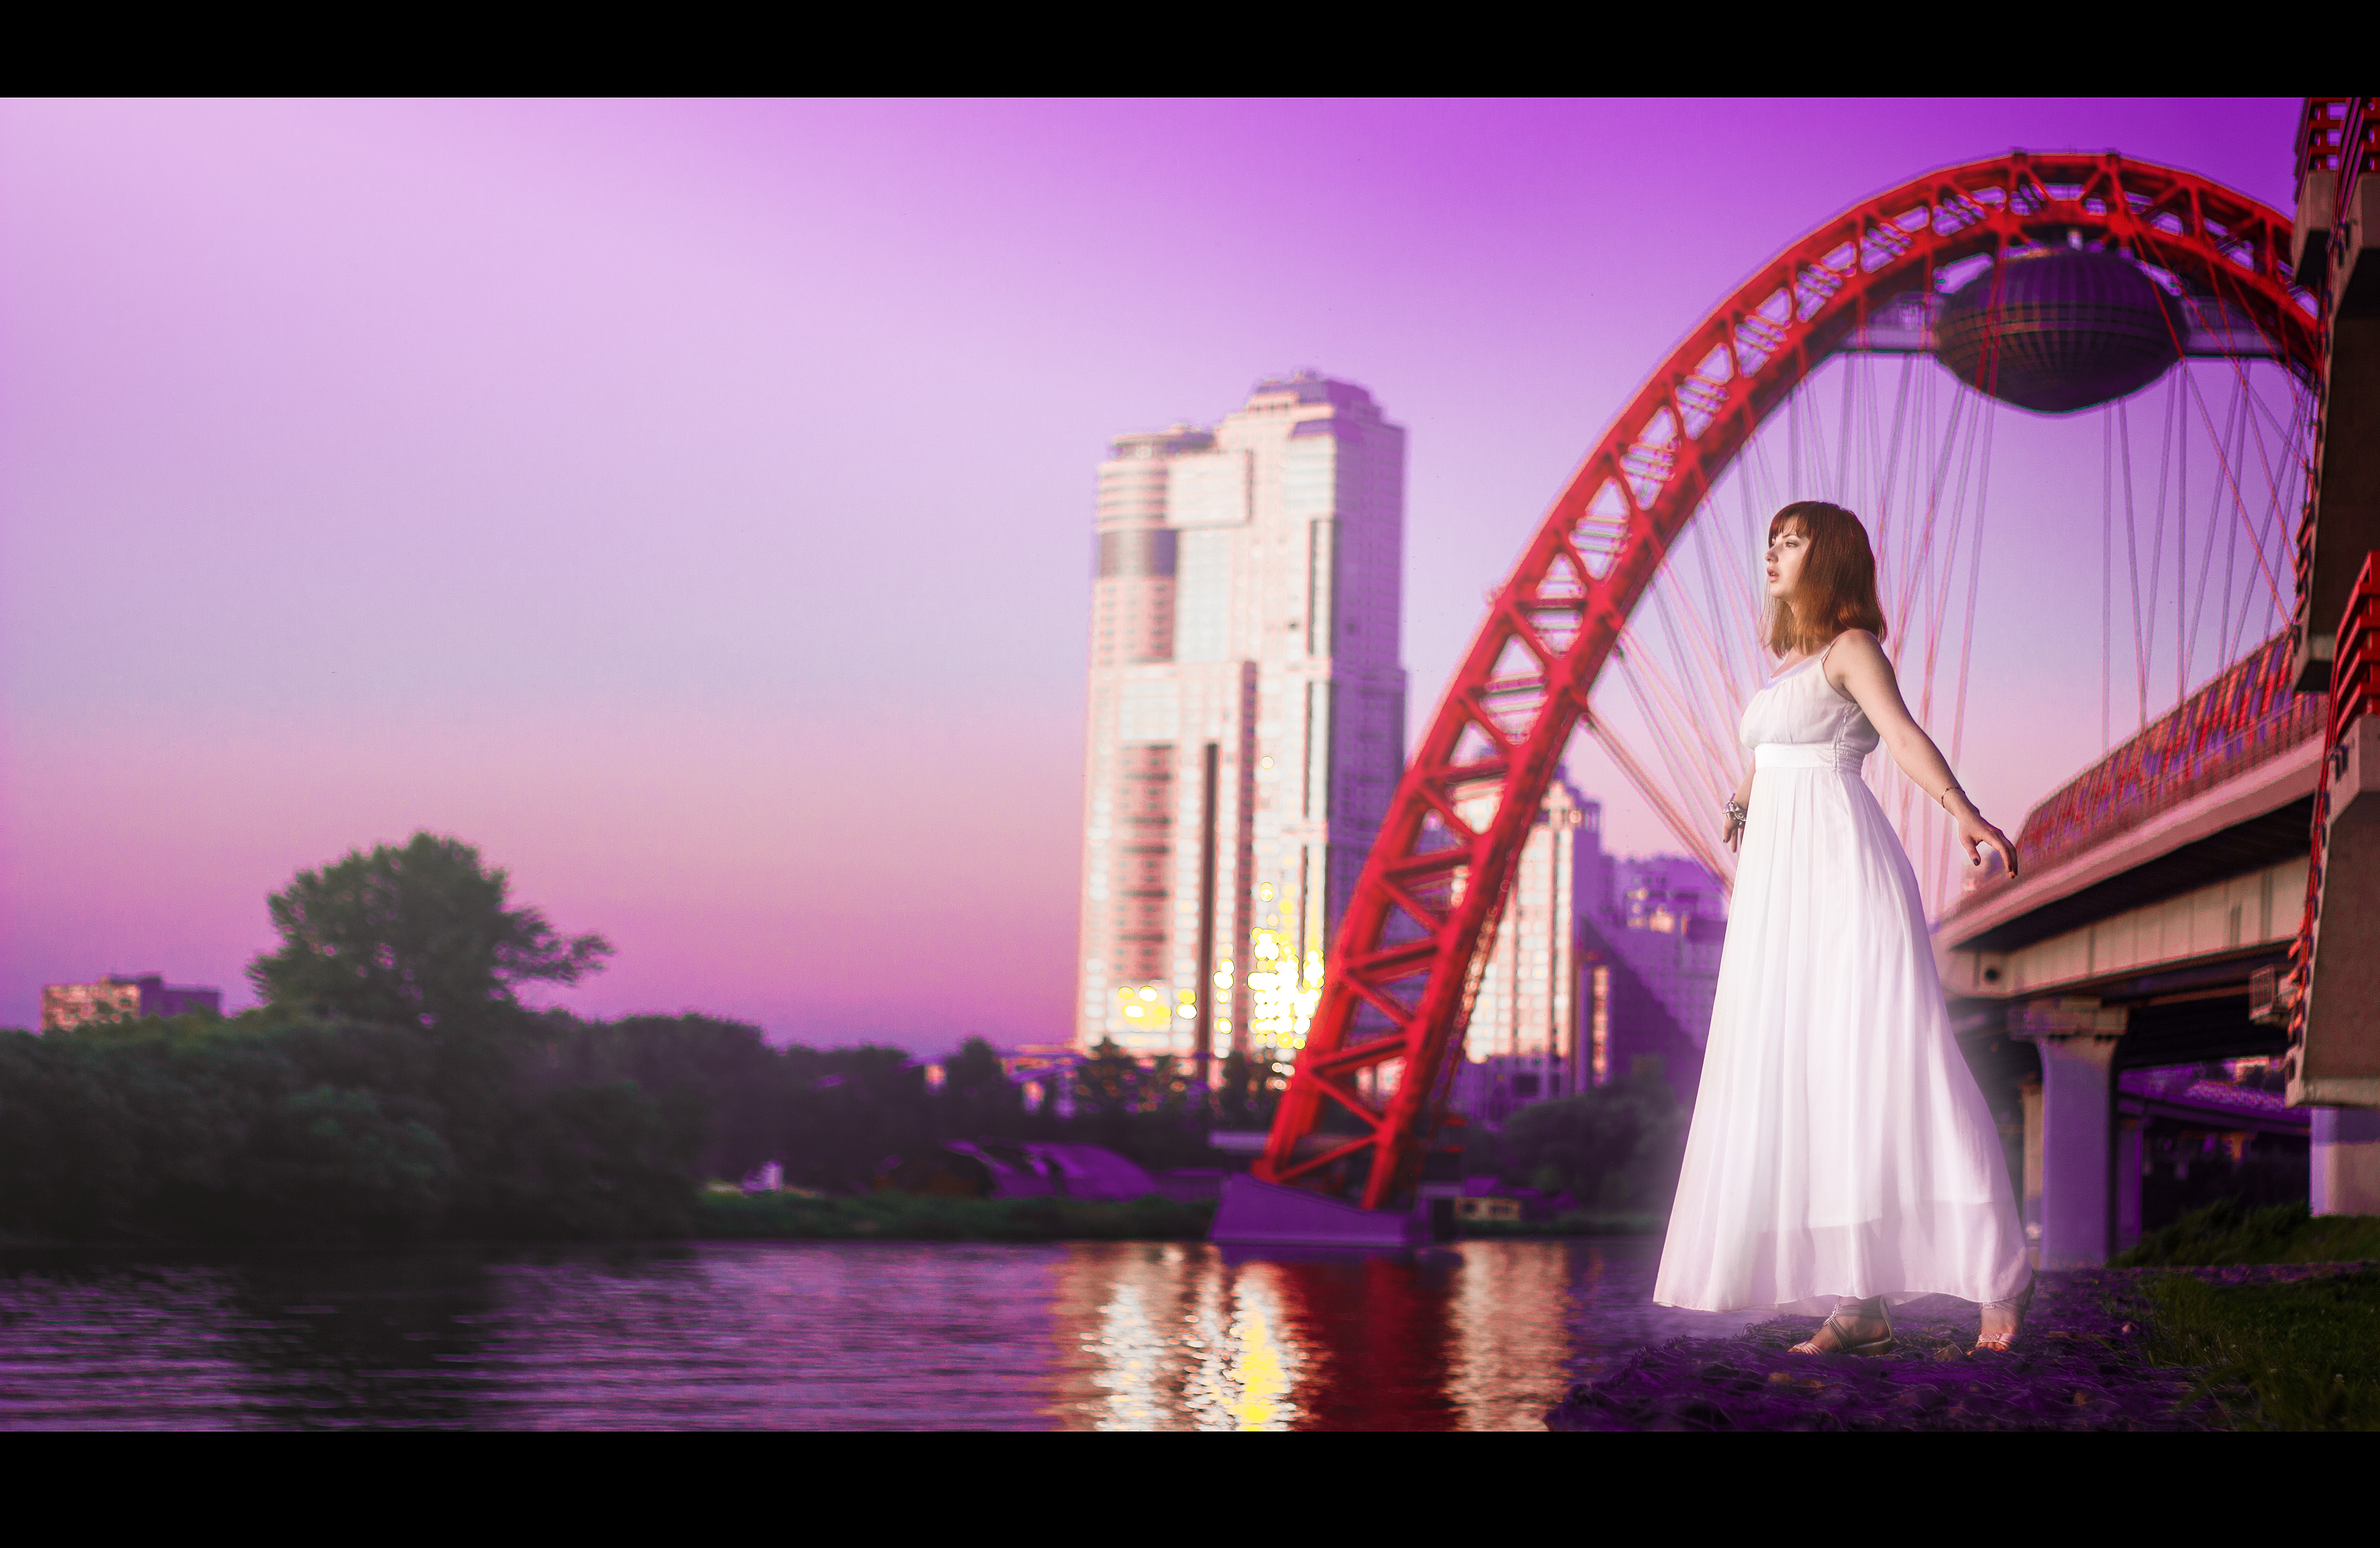
water, light, people, sky, girl, photography, purple, city, river, recreation, evening, mystic, model, reflection, red, pink, white dress, long, angel, ceremony, fun, dress, hands, legs, beauty, beautiful, history, moscow, story, tourist attraction, magenta, the picturesque bridge, computer wallpaper